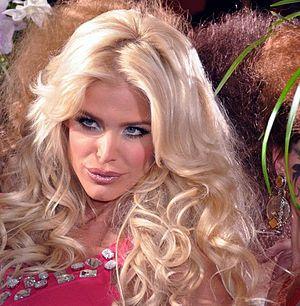
Victoria Silvstedt au défilé Christophe Guillarme.